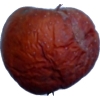
Label: apples